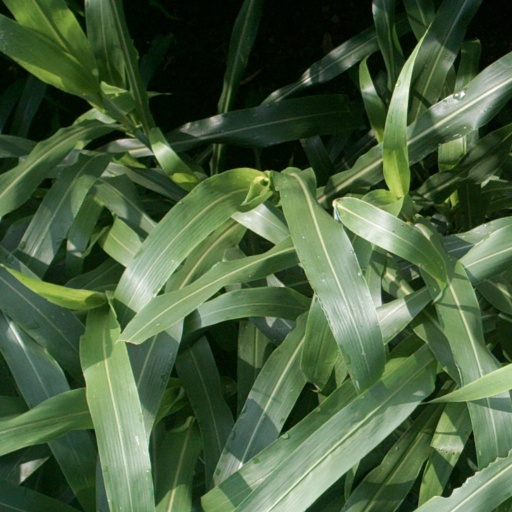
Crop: sorghum